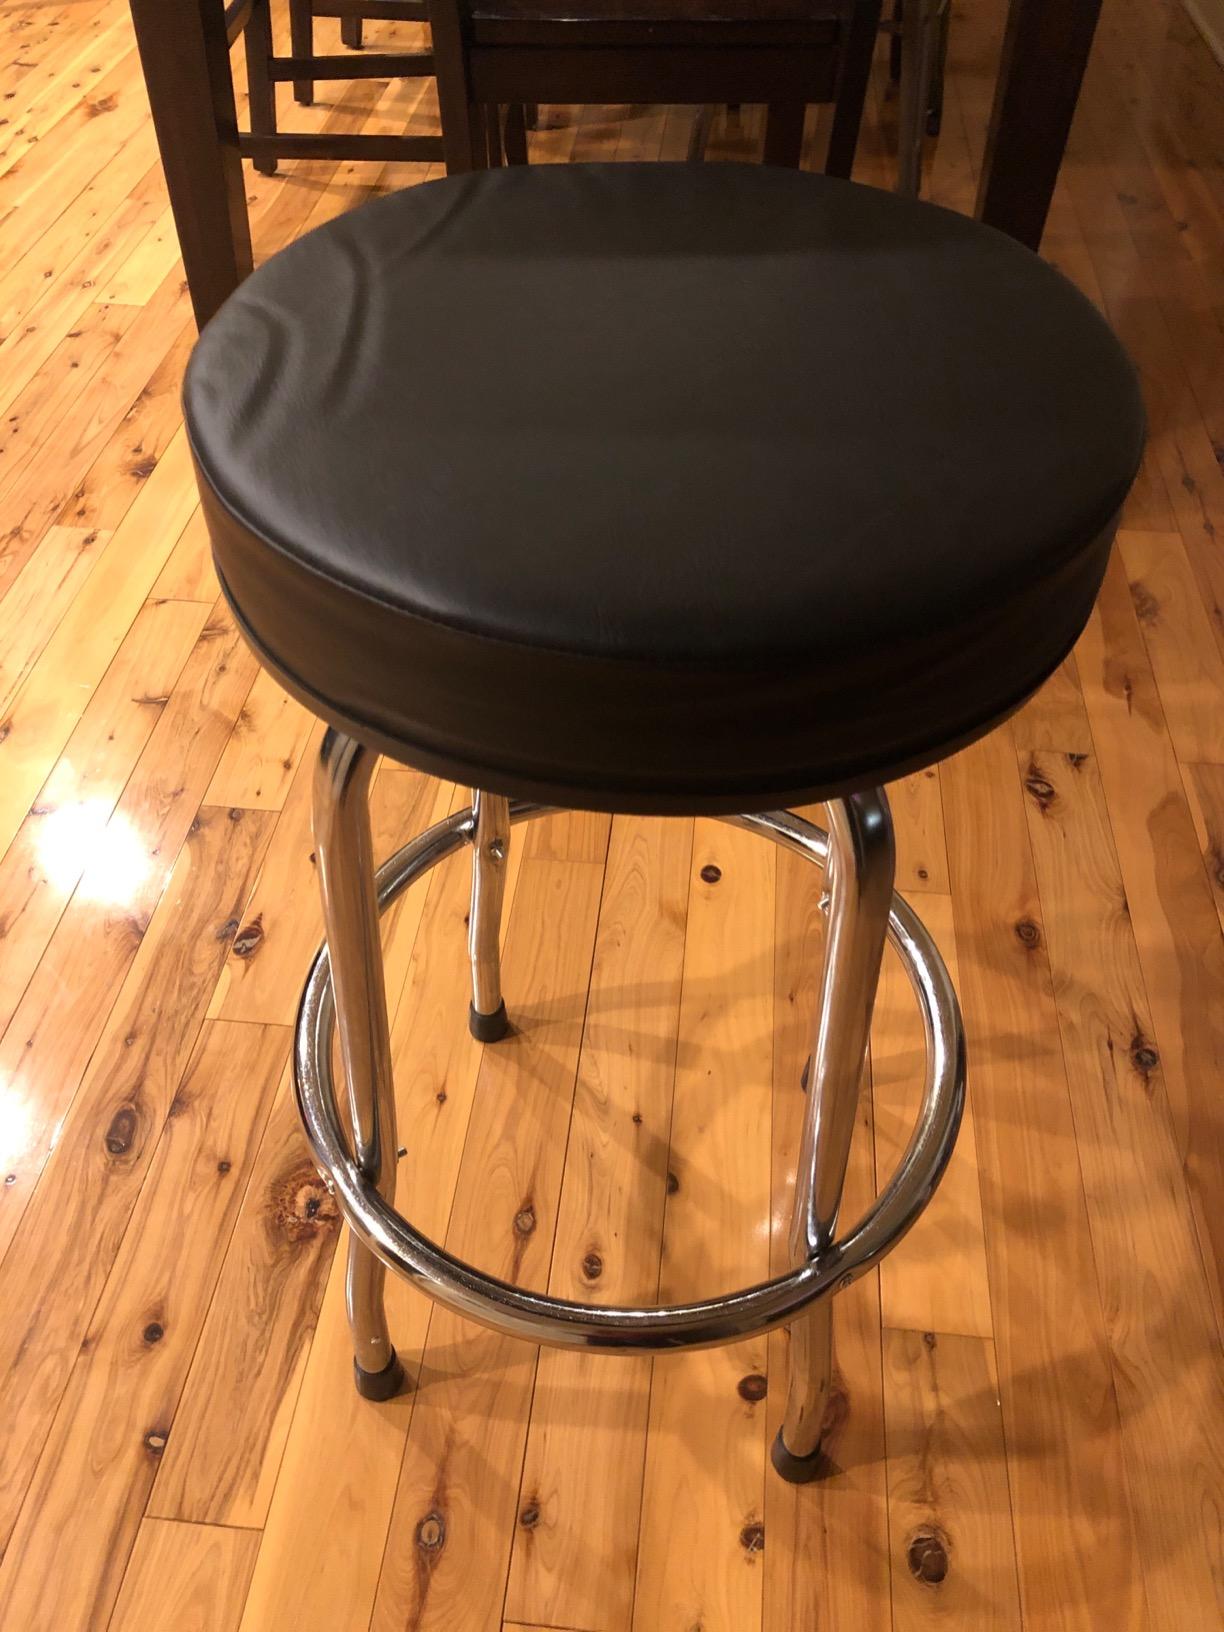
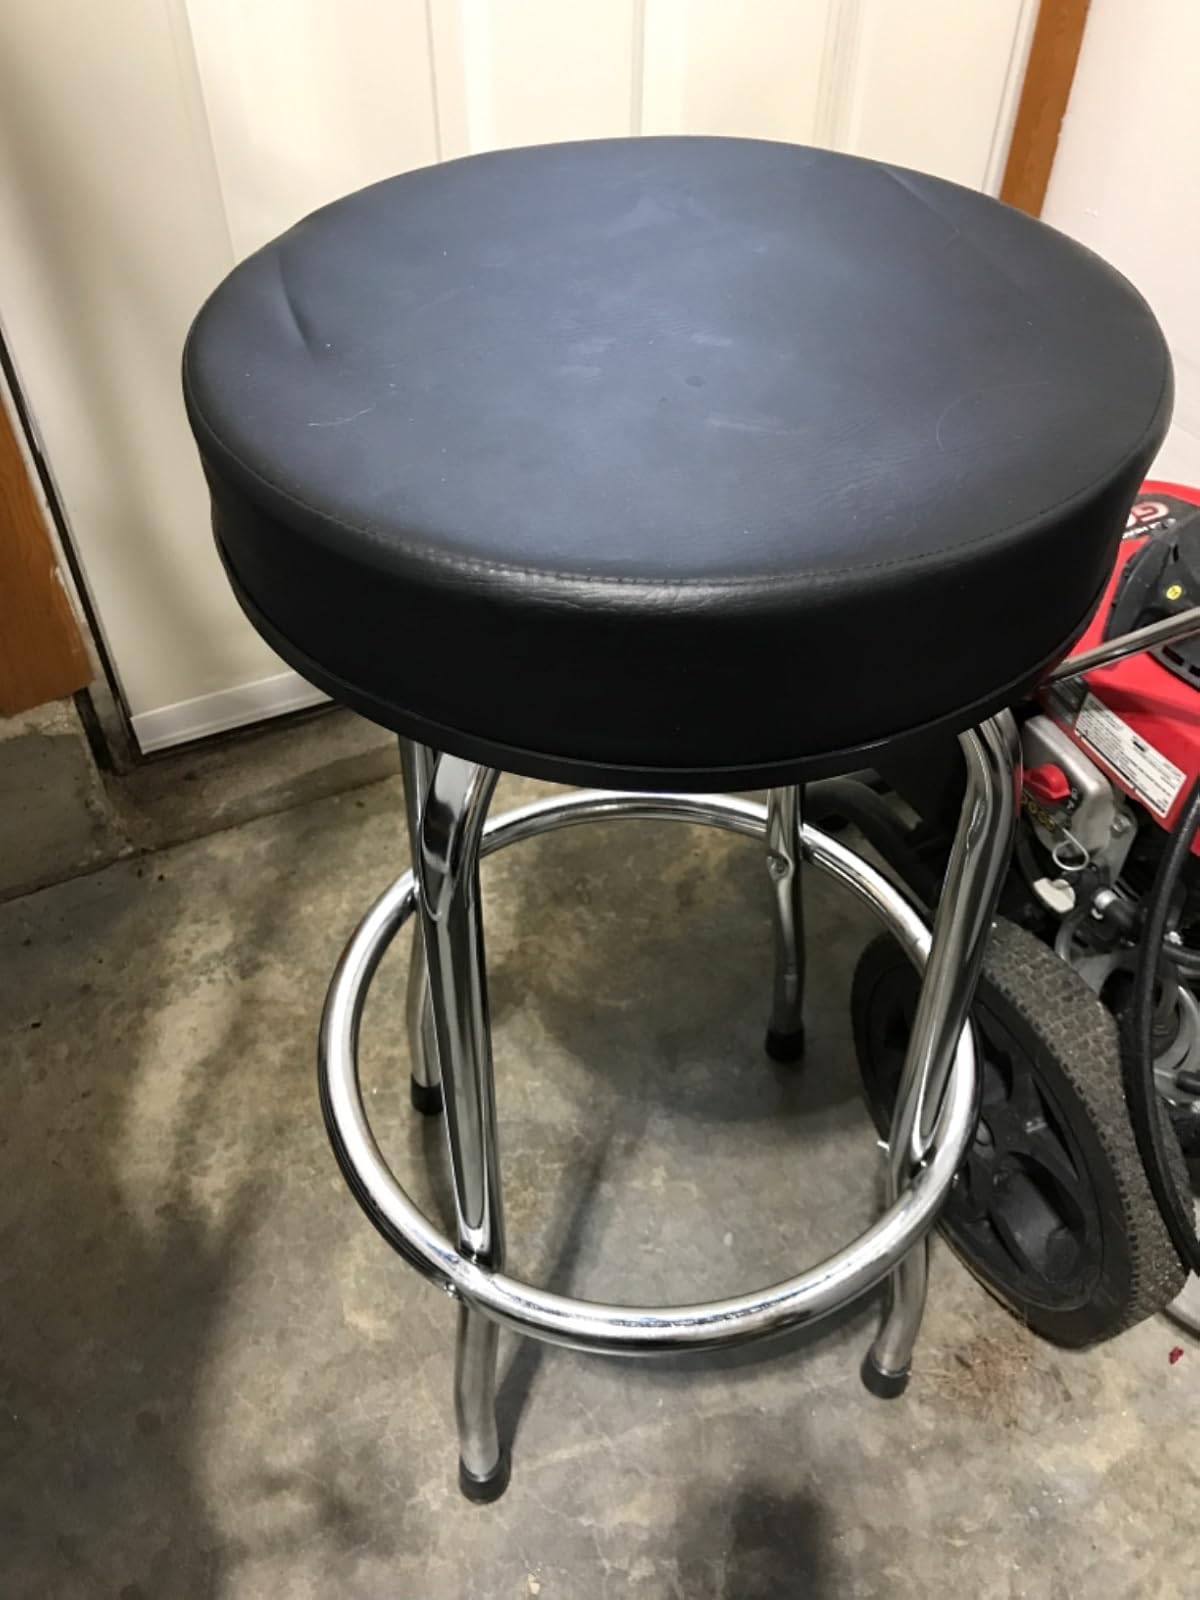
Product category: stool
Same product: yes